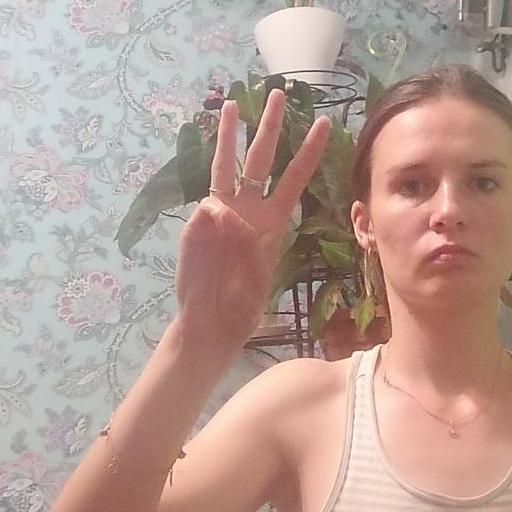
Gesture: three